Peggle 2

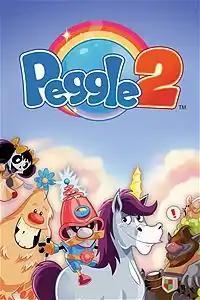
Digital cover art

Peggle 2 is a casual puzzle video game developed by PopCap Games and published by Electronic Arts. It is the official sequel to "Peggle" (2007), although a previous follow-up to the PC game was released in 2008. In production since 2012, "Peggle 2" was announced during the E3 2013 press conference and also as a timed exclusive for the Xbox One. Although the gameplay mechanics remain mostly the same, "Peggle 2" features a different set of masters, with Bjorn Unicorn and Jimmy Lightning (DLC) the only returning members among a set of five other new ones. There are also new gameplay options, in-game features, and more. An Xbox 360 version of the game was released on May 7, 2014, as well as a PlayStation 4 version on October 14, 2014. Critically, "Peggle 2" was praised for its new masters and the implementation of them; its vibrant visuals; soundtrack; and the addition of trial levels and challenges. However, it was also criticized for not having enough facets that made it truly different from its predecessors.